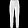
Label: Trouser